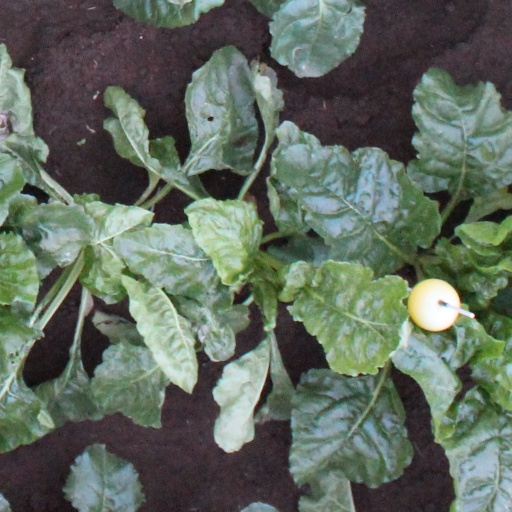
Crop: sugar beet